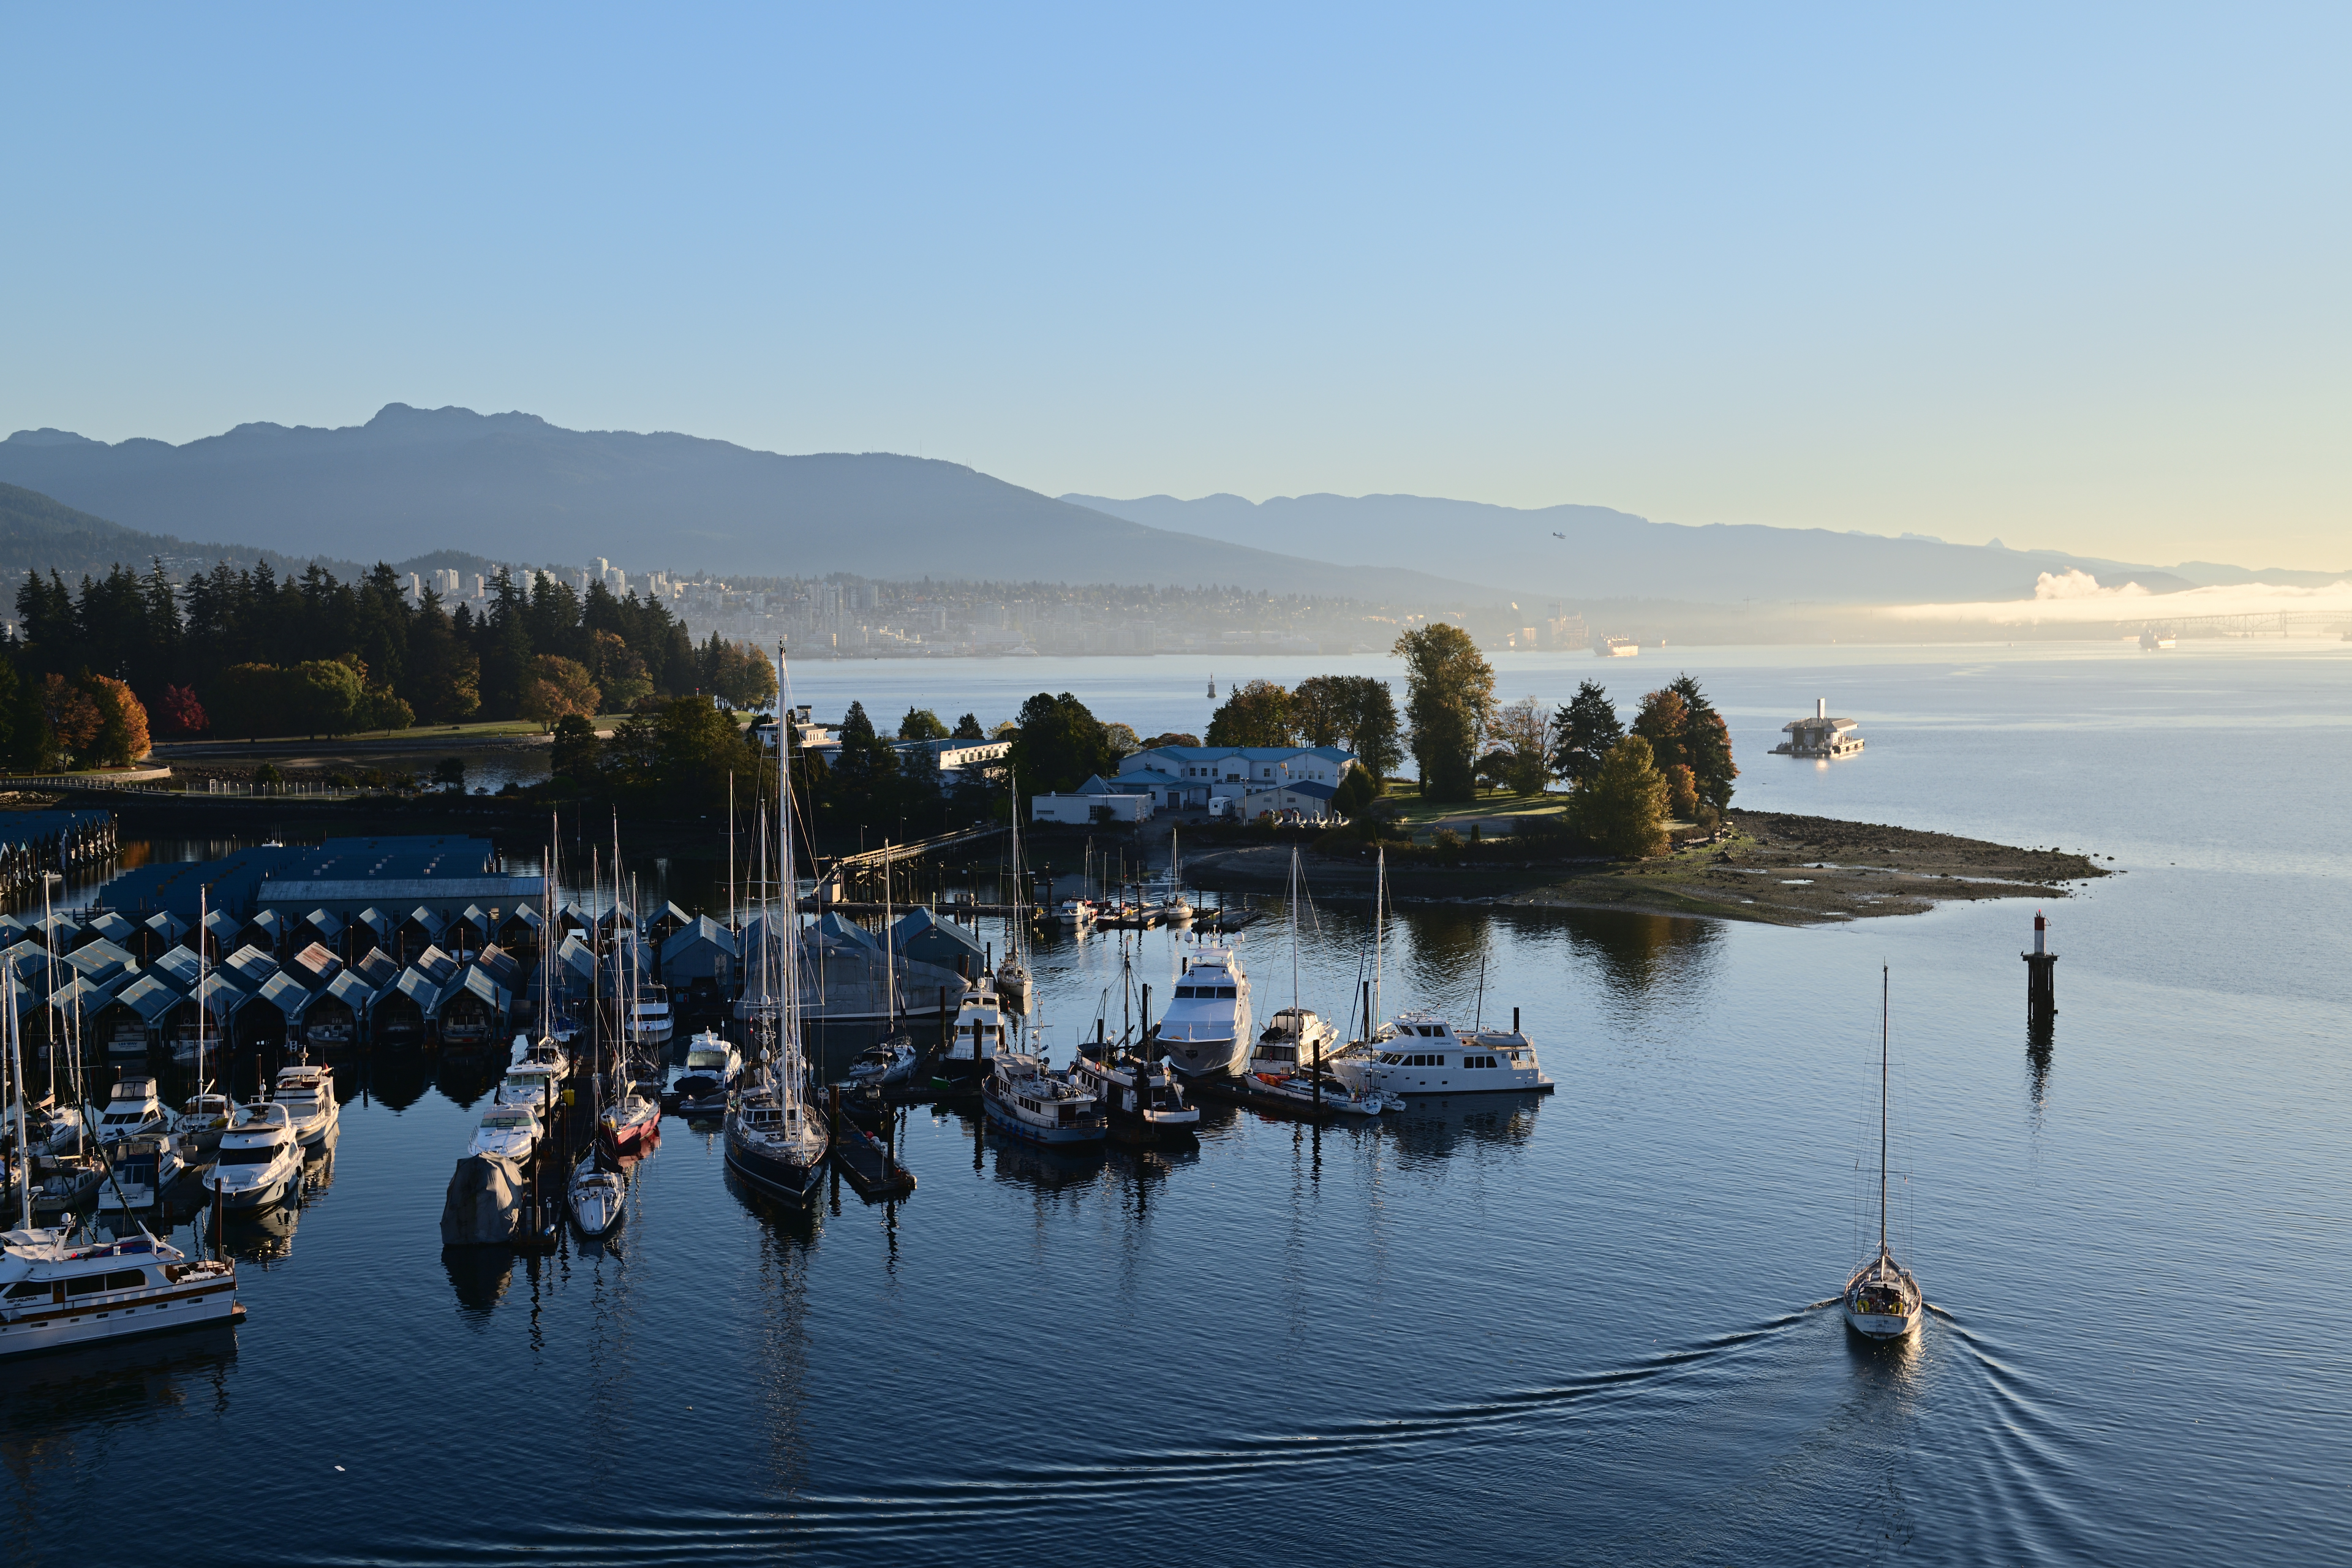
bay, boat, body of water, water, sky, harbor, morning, sea, lake, vehicle, calm, marina, reflection, coast, river, water transportation, evening, watercraft, lake district, inlet, ocean, channel, mountain, port, tourism, city, boating, sound